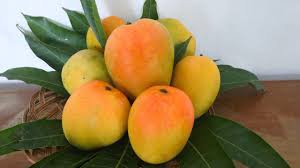
Label: Mango